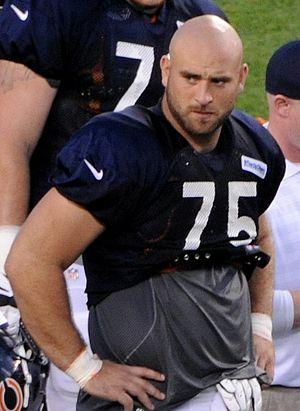
Kyle Howard Long, né le 5 décembre 1988 à Ivy en Virginie, est un joueur américain de football américain évoluant au poste d'offensive guard.